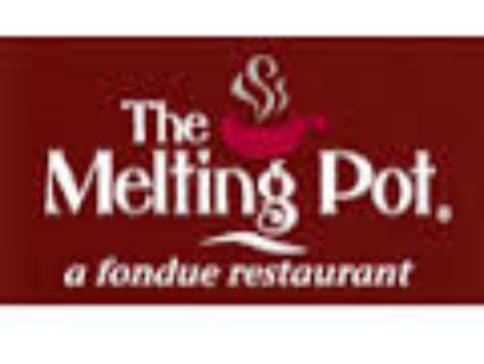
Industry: Food